Pañca-Parameṣṭhi

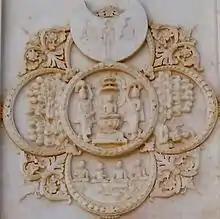
Relief depicting "Pañca-Parameṣṭhi." Shri Mahavirji

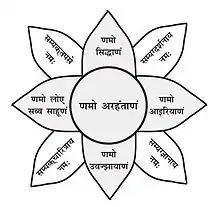
Obeisance to Pañca-Parameṣṭhi (five supreme beings)

The in Jainism is a fivefold hierarchy of religious authorities worthy of veneration.